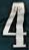
Number: 4